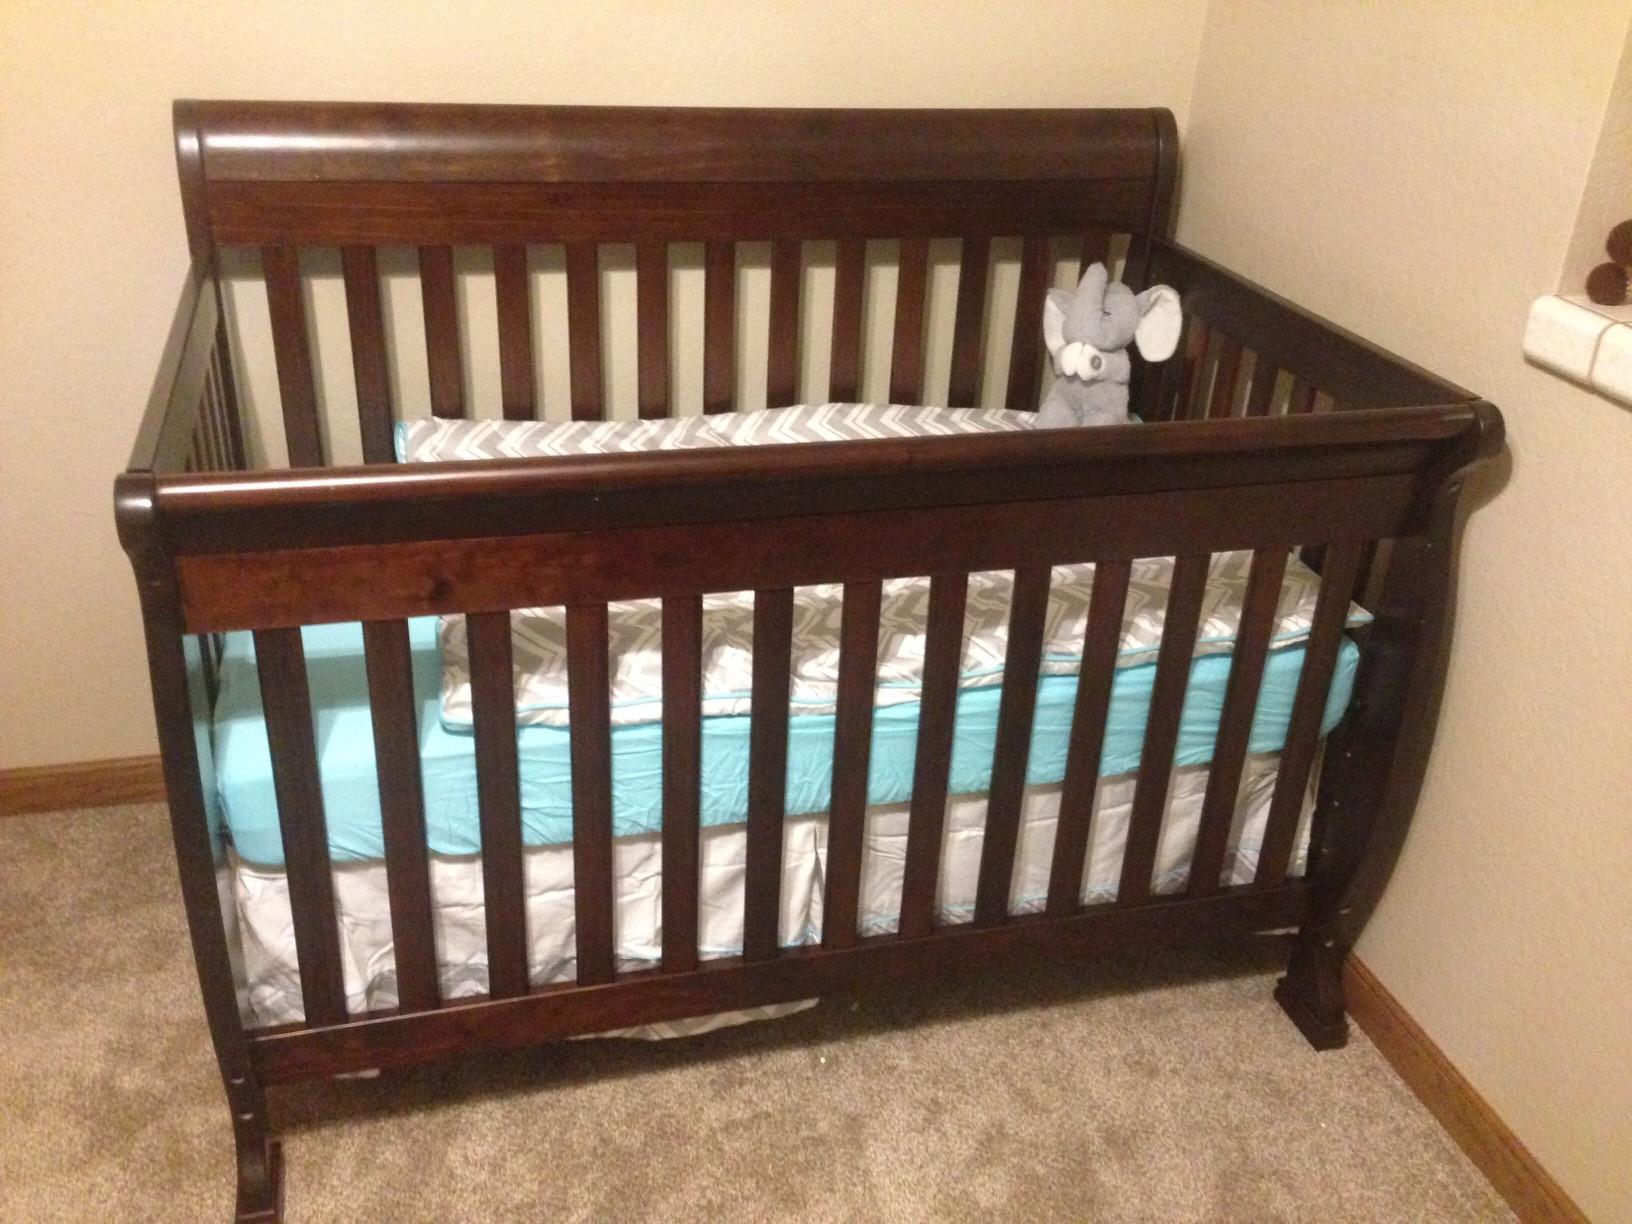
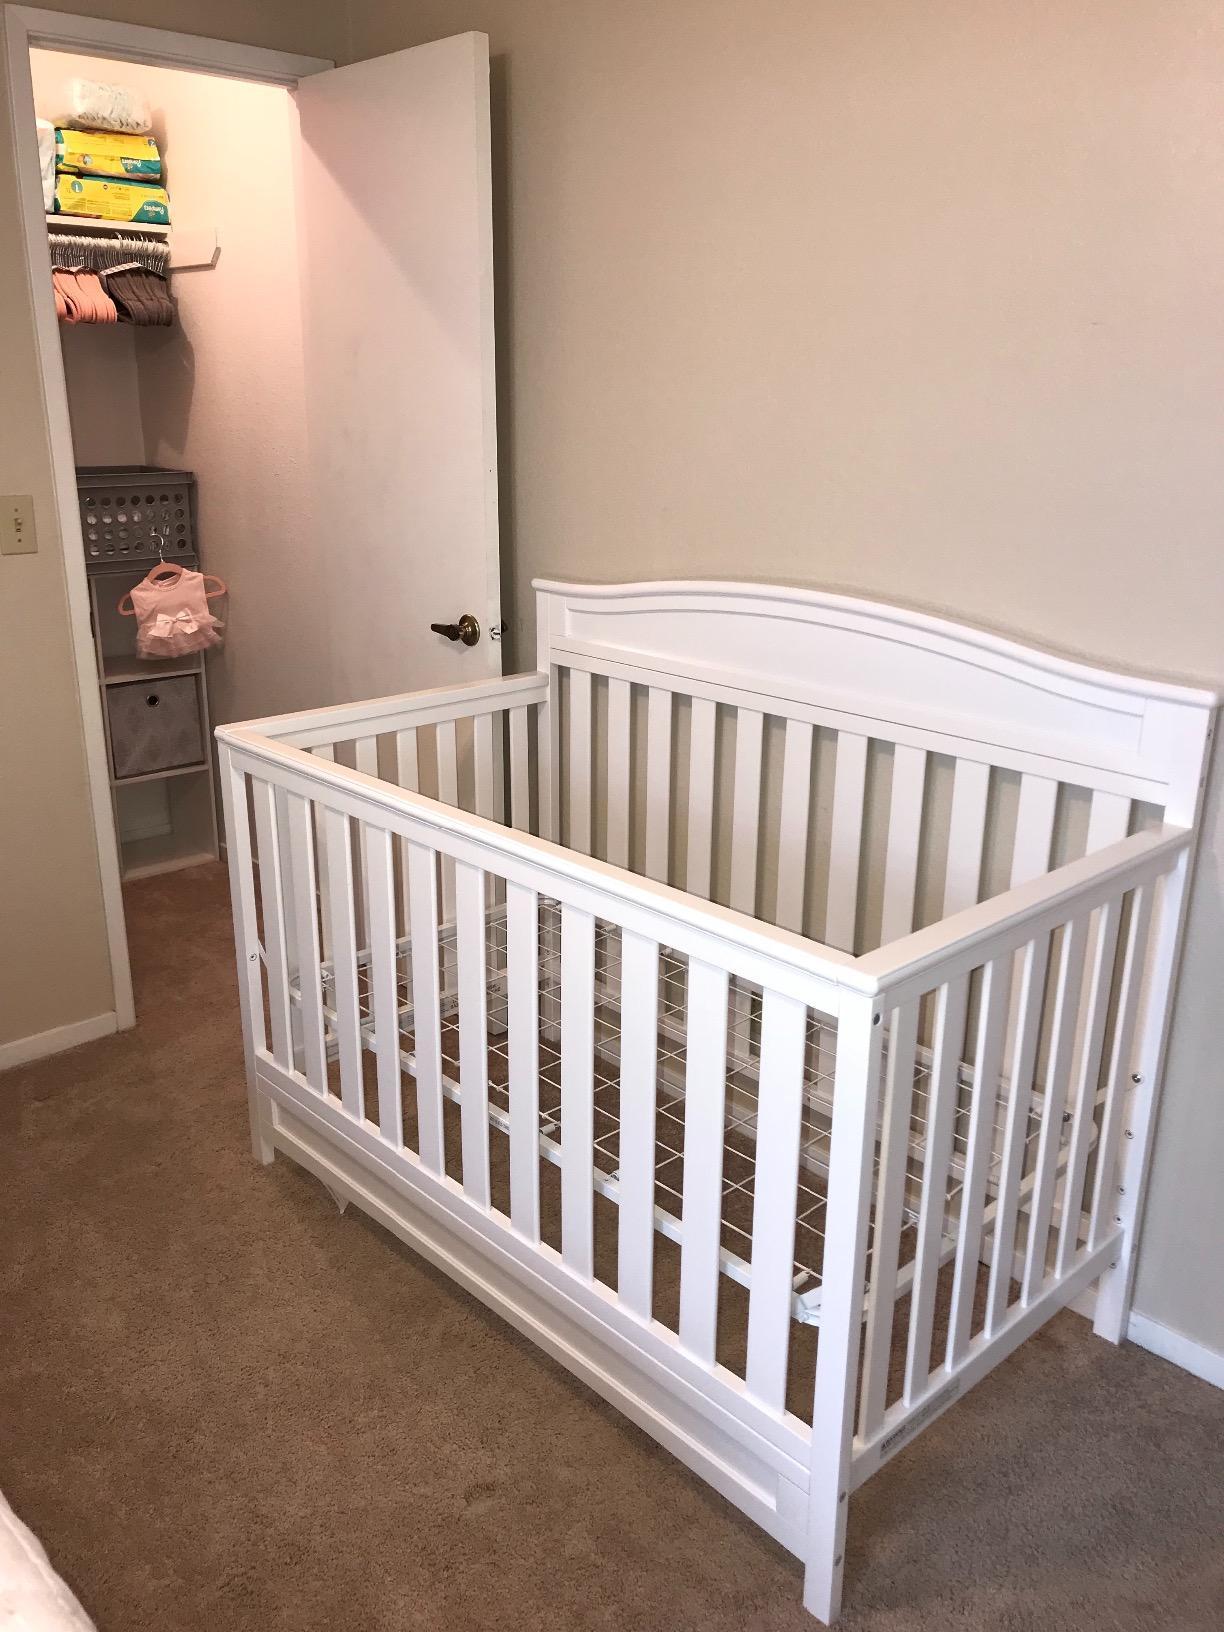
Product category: products_crib
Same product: no